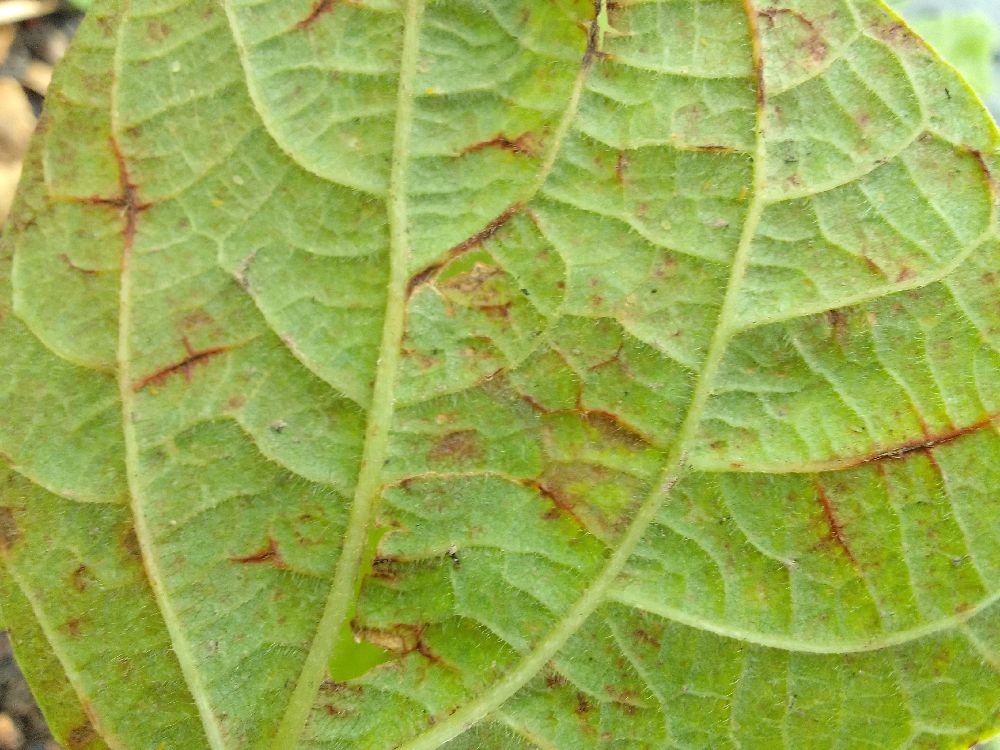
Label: anthracnose